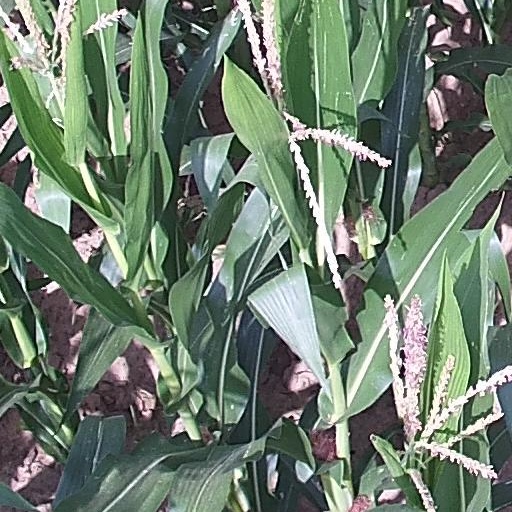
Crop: maize; corn